The Thief and the Cobbler

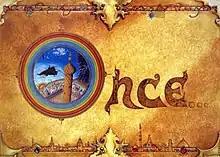
The film had many name changes before becoming "The Thief and the Cobbler"; other names included "The Thief Who Never Gave Up" and "Once...". Older character designs, and characters that were later removed, are in the "Once..." logo.

In 1973, Williams commissioned a new script from Howard Blake, who wrote a treatment called "Tin Tack" that incorporated a character who is a clumsy cobbler named Tack, and retained Williams's thief character from "Nasrudin". The script would later be scrapped, but the character of Tack would be incorporated in another script written by Margaret French, which would use characters from "Nasrudin", including a sleepy king, a thief and an evil vizier originally named Anwar. Many scenes that did not include Nasrudin himself were also retained. Throughout the 1970s, Williams would further rewrite the script with Margaret French, his wife at the time.